1998 MTV Europe Music Awards

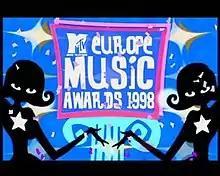

The 1998 MTV Europe Music Awards took place in Milan, Italy. The ceremony was hosted by former "Playboy" model, actress and comedian Jenny McCarthy.